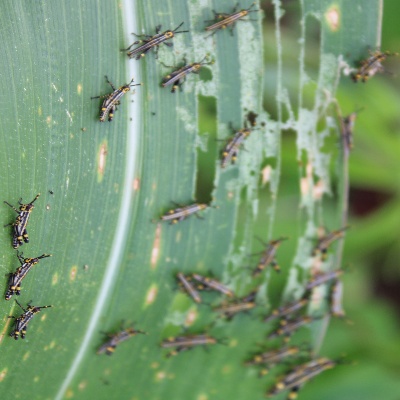
Crop: Maize
Condition: grasshoper